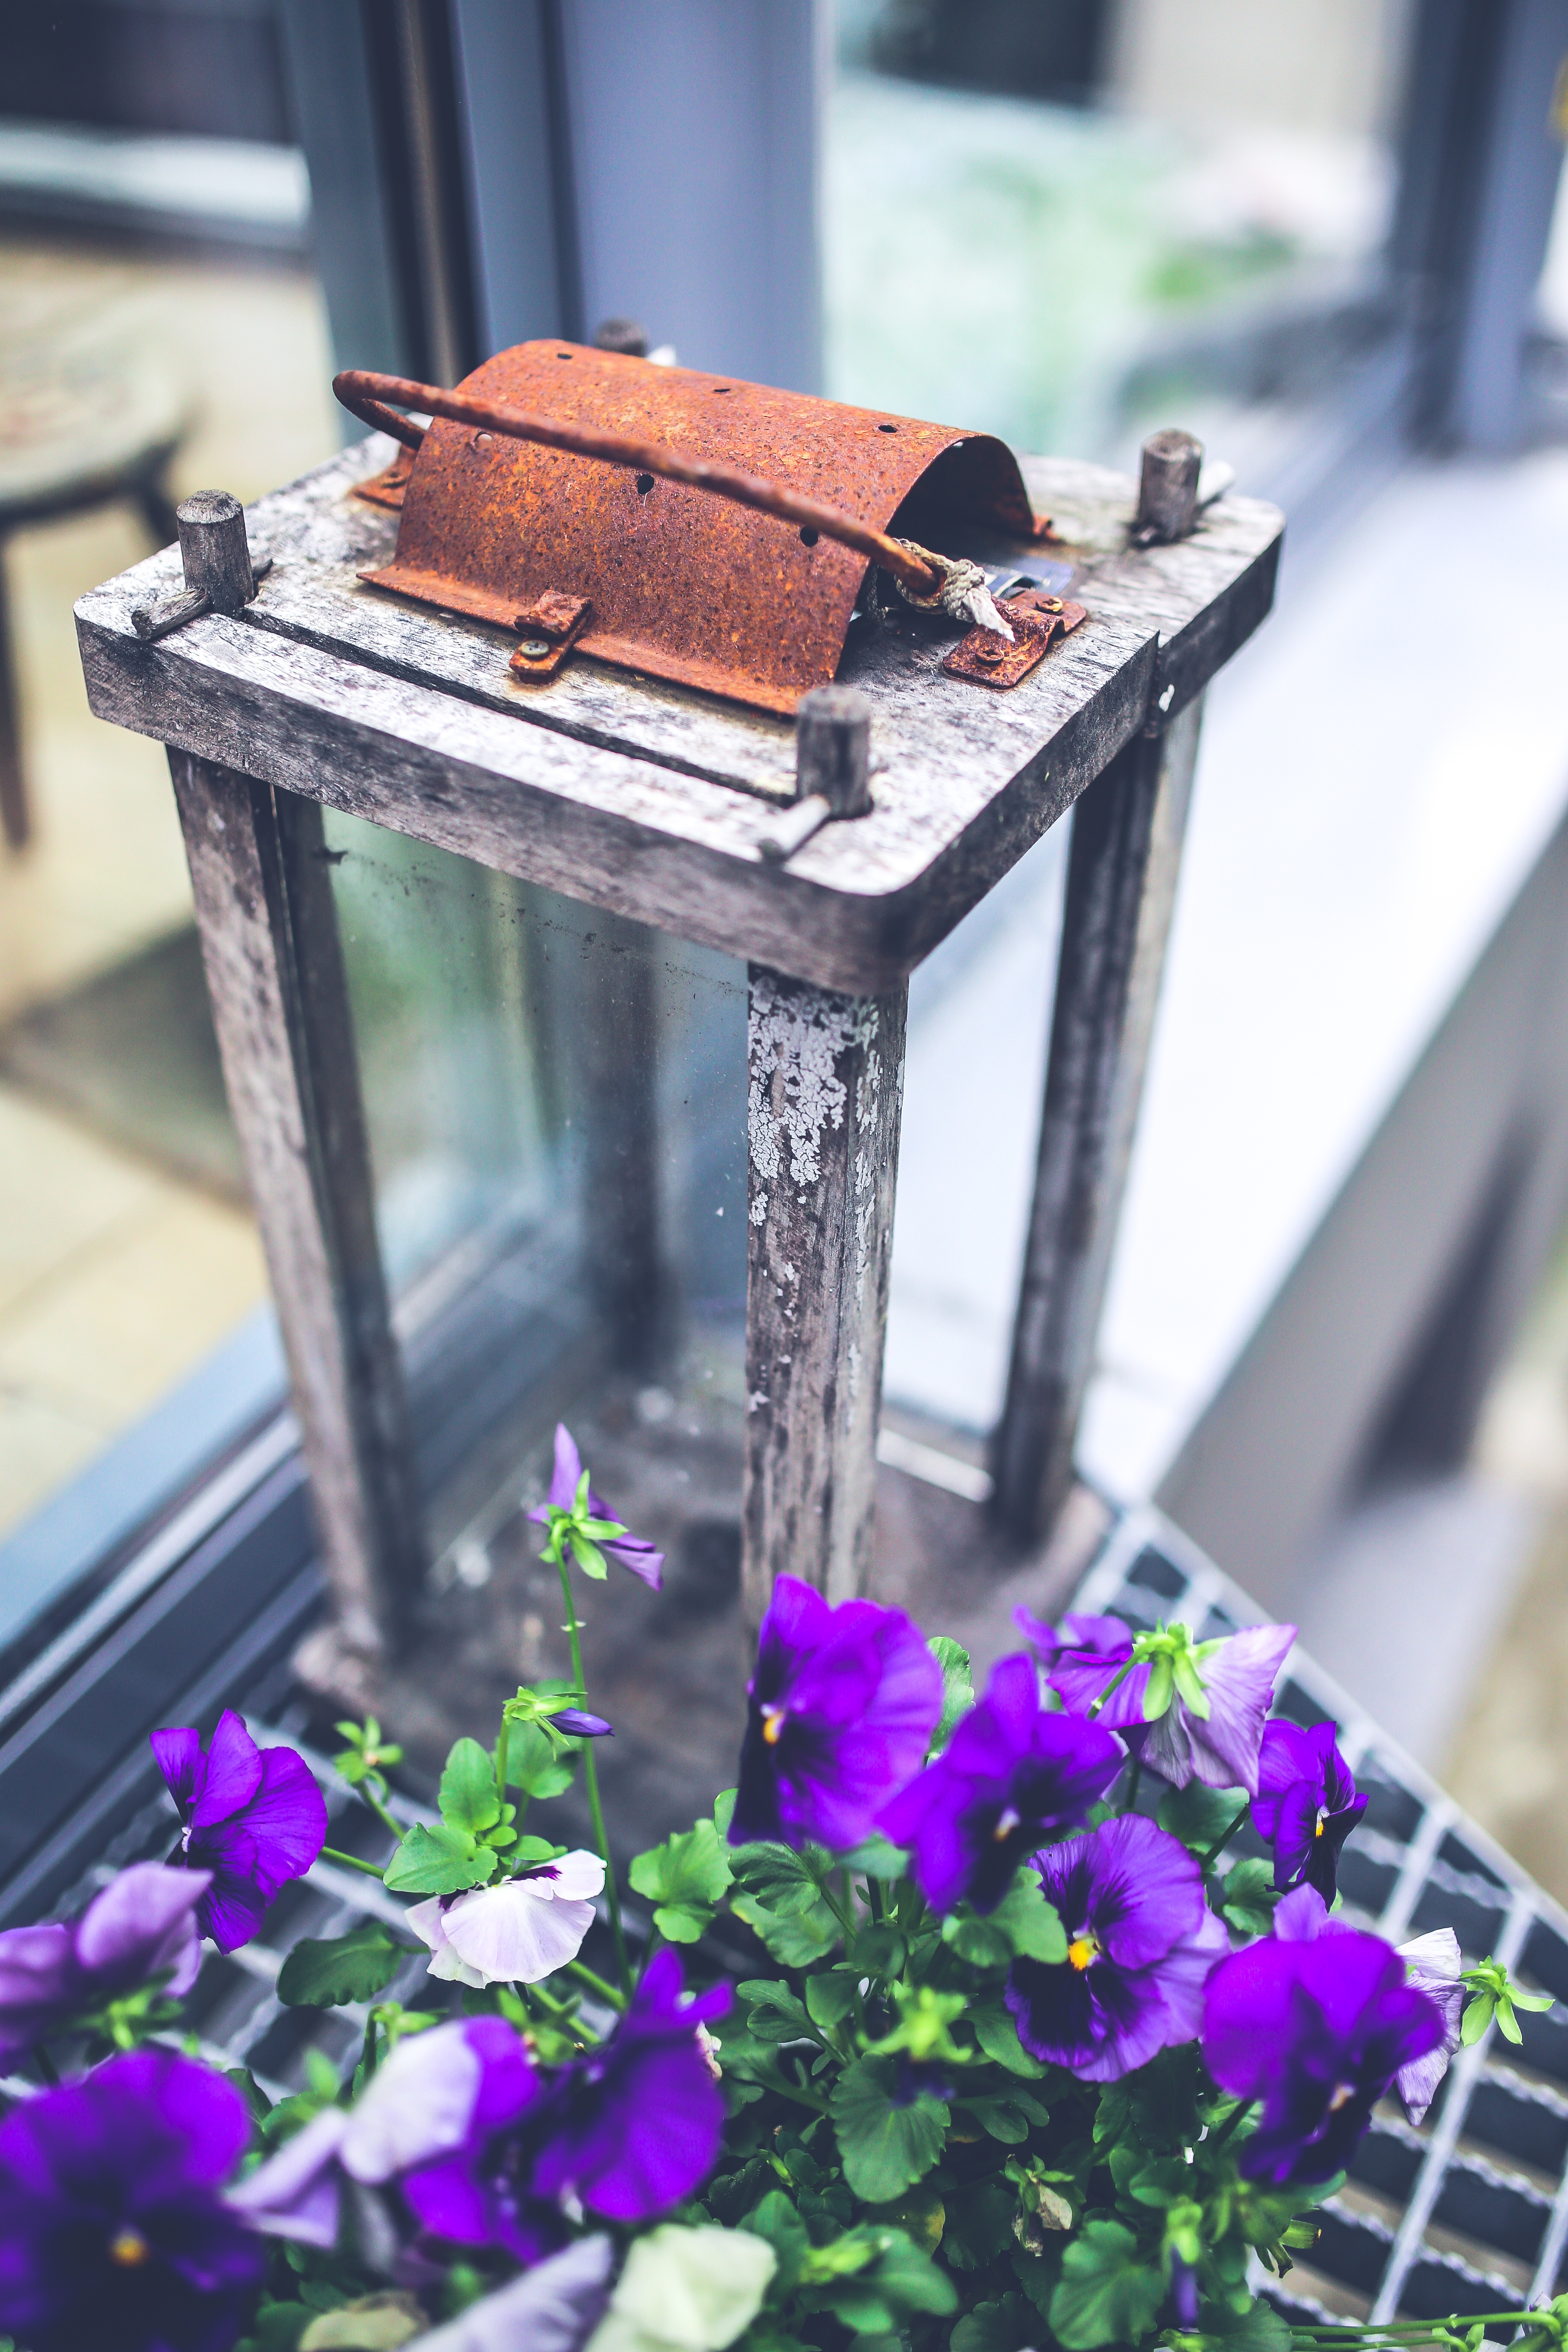
wood, vintage, retro, flower, purple, old, decoration, spring, lantern, color, blue, decor, flowers, violet, wooden, pansies